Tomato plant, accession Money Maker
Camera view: horizontal (90 deg, fisheye); turntable rotation: 300 degrees
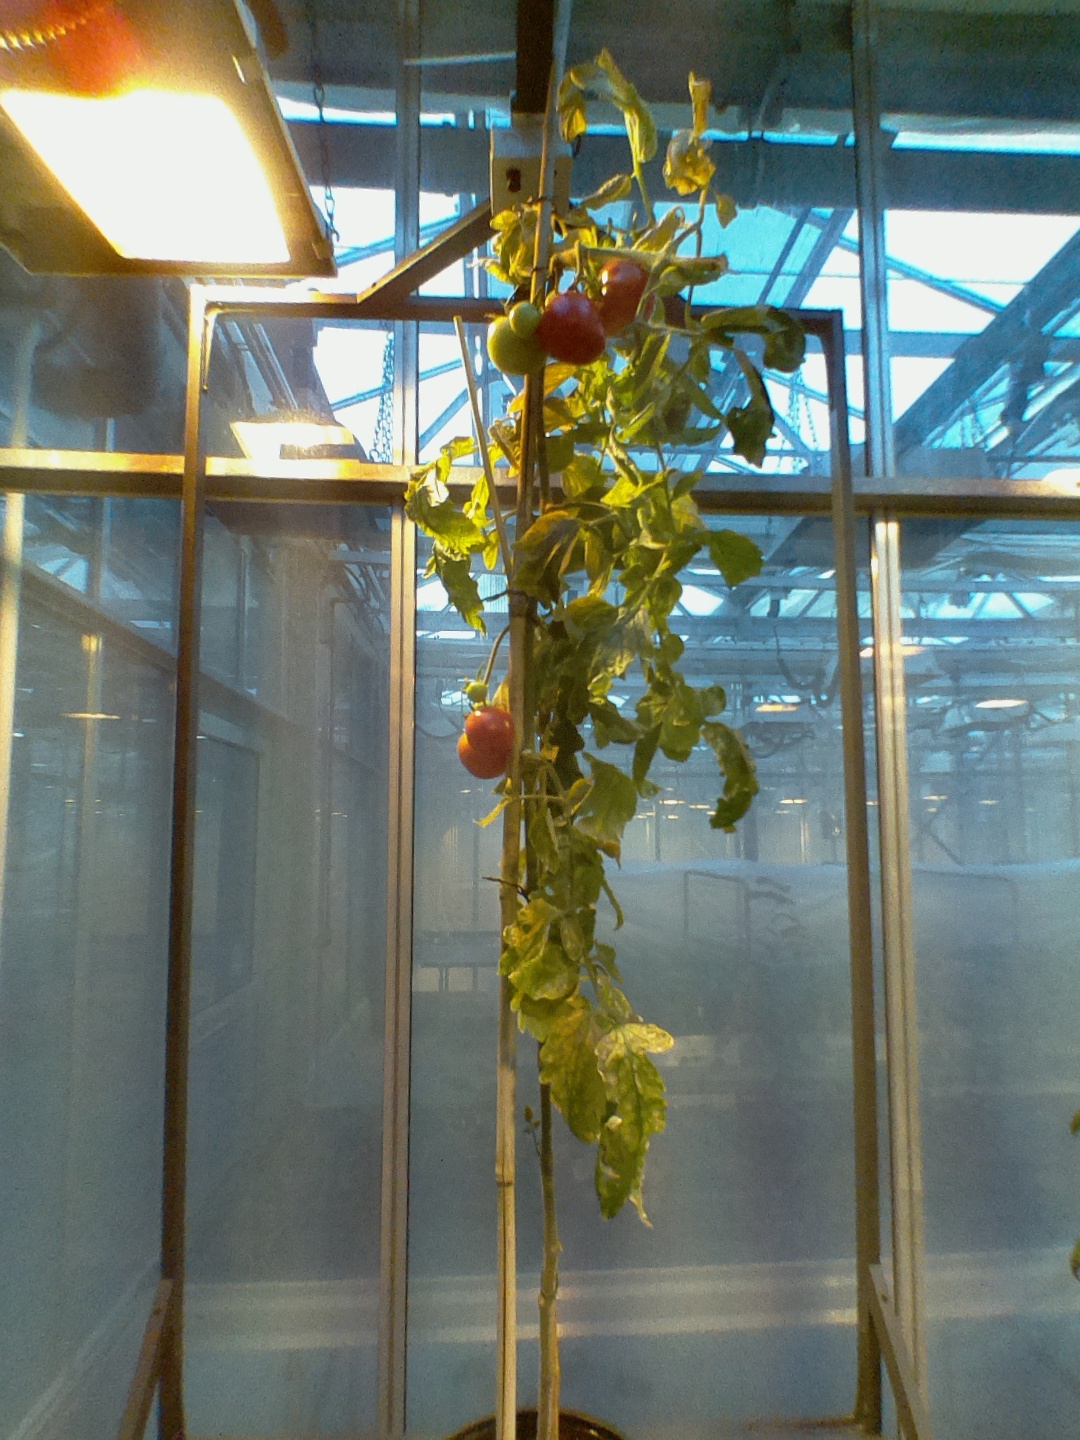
BBCH growth stage 85: 50%-60% of fruits show typical fully ripe color